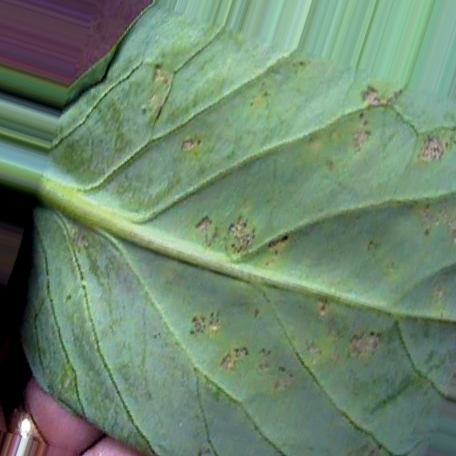
Label: Downy Mildew